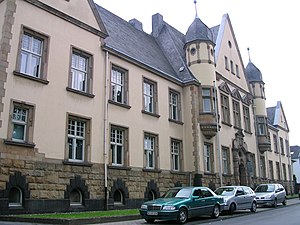
Eschweiler
Amtsretten i Erchweiler
Eschweiler er en by i den tyske delstat Nordrhein-Westfalen som ligger tæt på grænsen til både Belgien og Holland. Omkring 56.000 indbyggere. Areal 77 km².